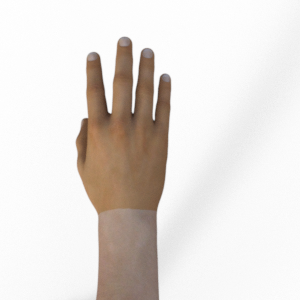
Label: paper